Church of the Saintes Maries de la Mer

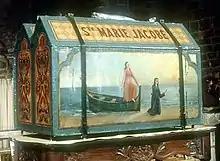

In 1448, many relics were found during the reign of René of Anjou. The entire floor of the church was excavated, uncovering a well and a source of fresh water. In the choir, "une petite grotte renfermant des écuelles en terre, les unes entières, les autres brisées, et une certaine quantité de cendres avec des charbons noir (English: a small cave was uncovered containing earthen bowls, some whole, others broken, and a certain quantity of ashes with black coals).